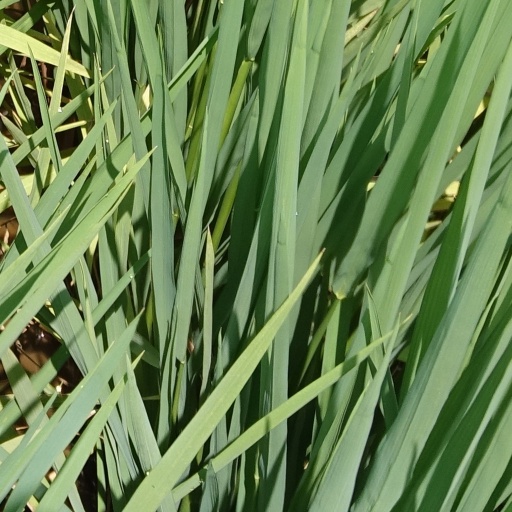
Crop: rice